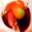
Label: sweet_pepper